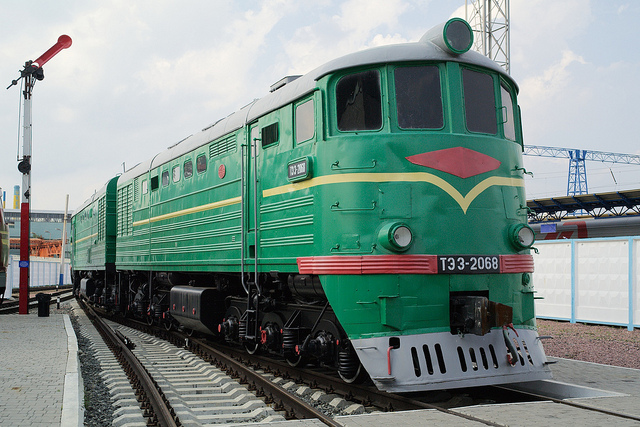
a train makes its way down some train tracks

A green train with a yellow stripe is running on railroad tracks.

An old fashioned train coming down the tracks.

A very nice looking green train on the tracks.

A green train is standing still on train tracks.